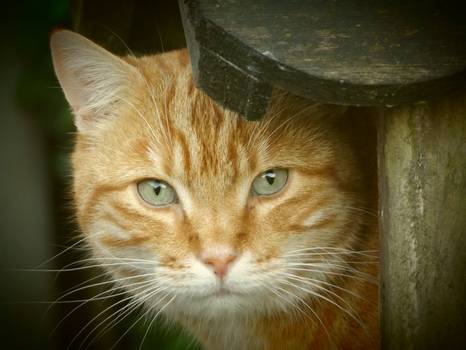
Label: No Watermark